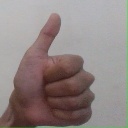
अक्षर: थ